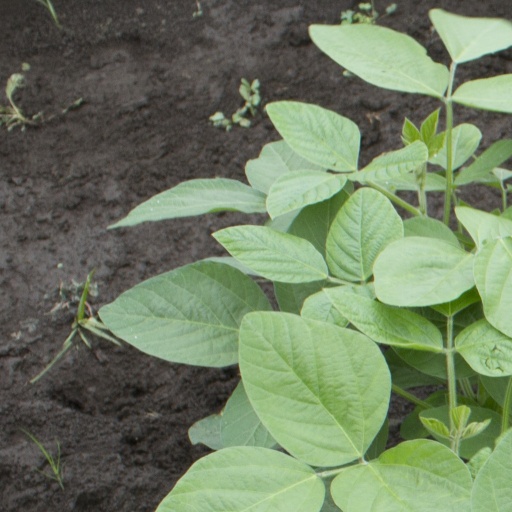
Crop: soybean